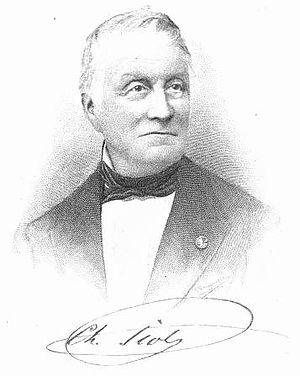
Guillaume-Joseph-Charles Piot, connu sous le nom de Charles Piot, né à Louvain le 17 octobre 1812 et mort à Saint-Gilles le 28 mai 1899, est un historien, archéologue, archiviste et numismate belge.